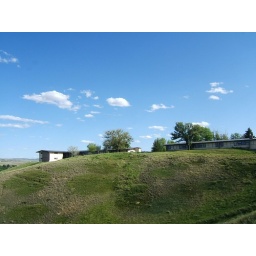
Looking up the hill towards SFH. The green is rather uncommon, even in the spring.